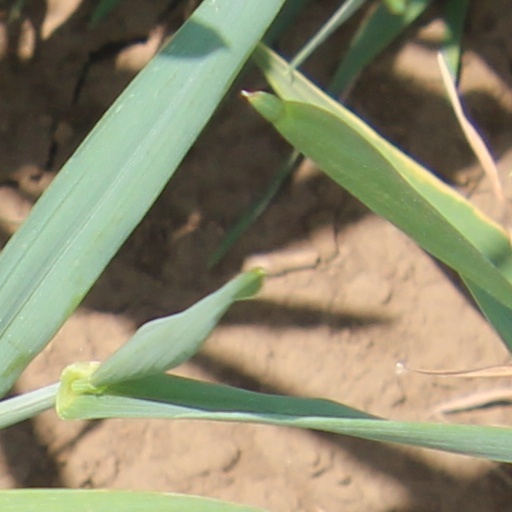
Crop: wheat